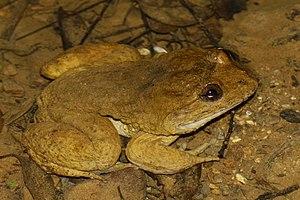
Limnonectes namiyei est une espèce d'amphibiens de la famille des Dicroglossidae.